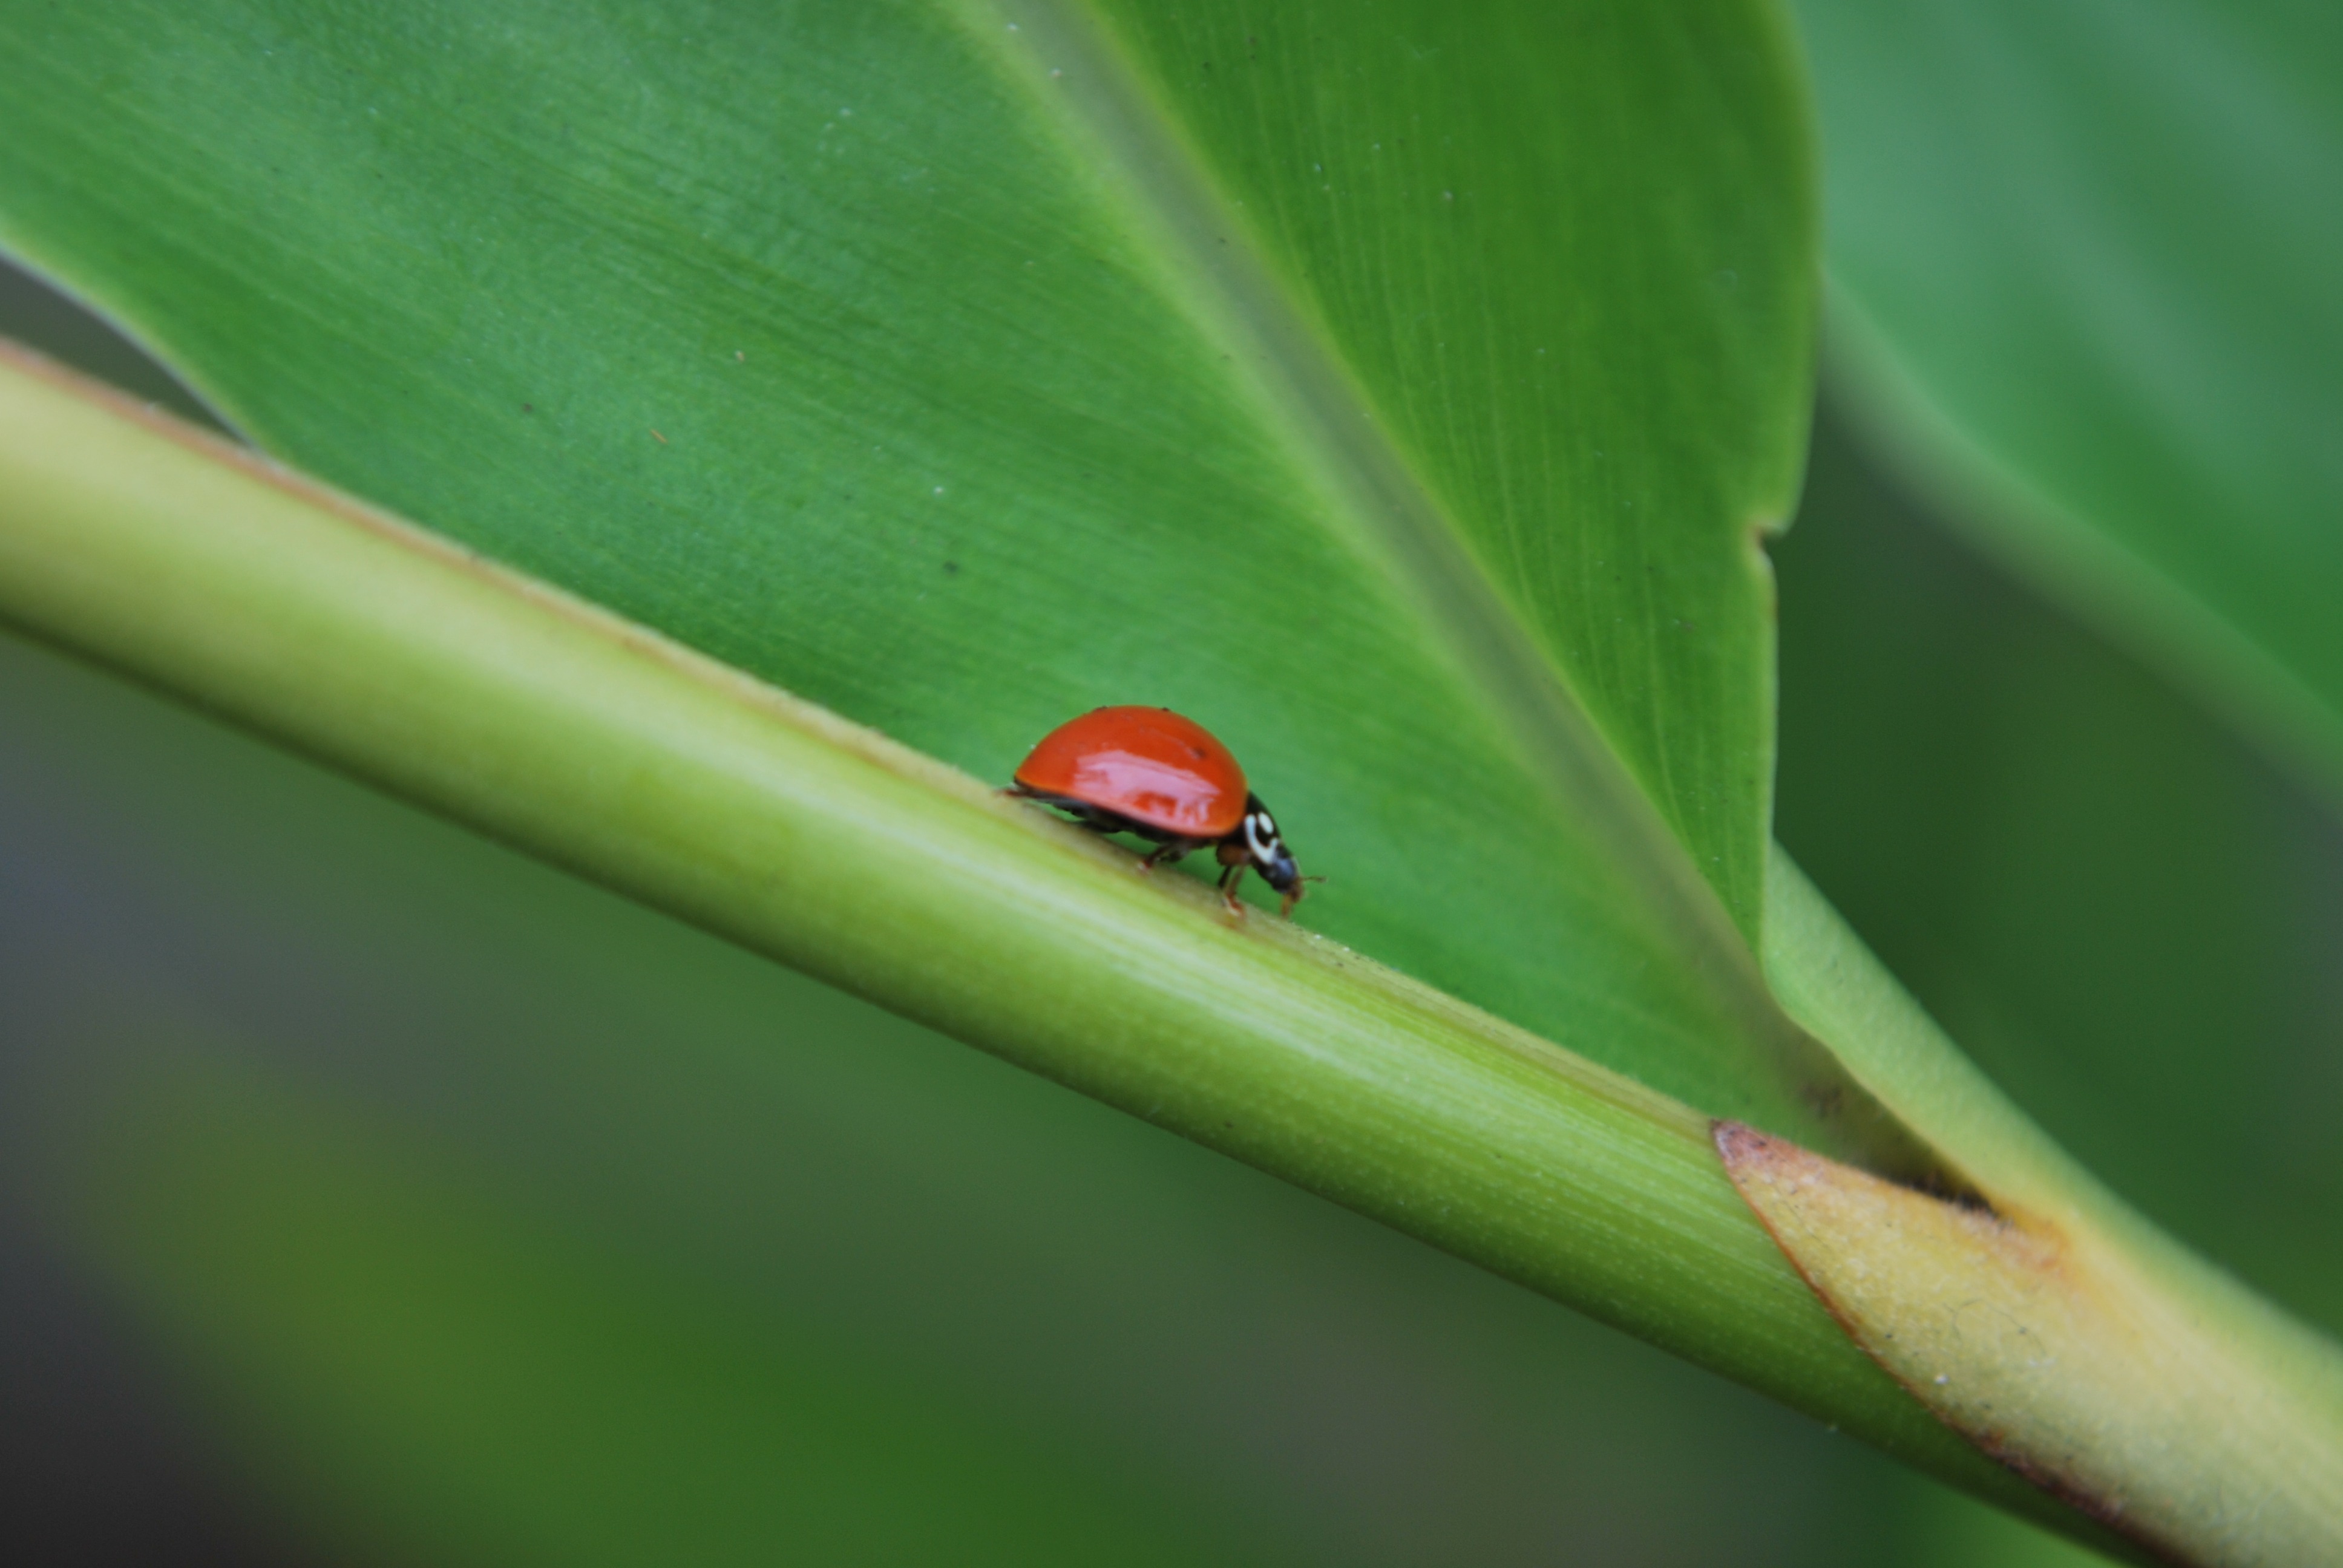
nature, branch, plant, photography, leaf, flower, petal, green, insect, bug, botany, lady, flora, fauna, invertebrate, close up, insects, colored, bugs, ladybugs, macro photography, plant stem